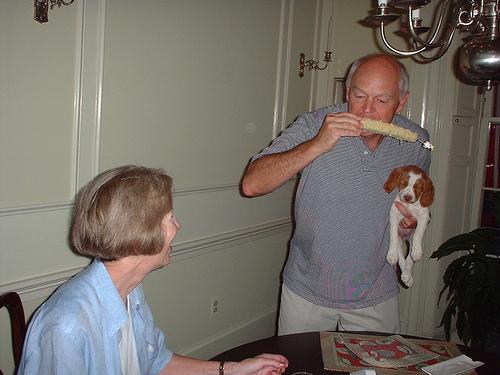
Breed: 232-n000076-Brittany_spaniel